Ahmed Agdamski

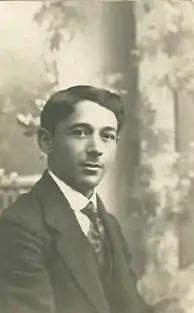

Ahmed Agdamski also known by the stage name of Ahmed Bashir oglu Badalbeyli (January 5, 1884 – April 1, 1954) who was a Soviet Azerbaijani opera singer, mugam singer and actor.